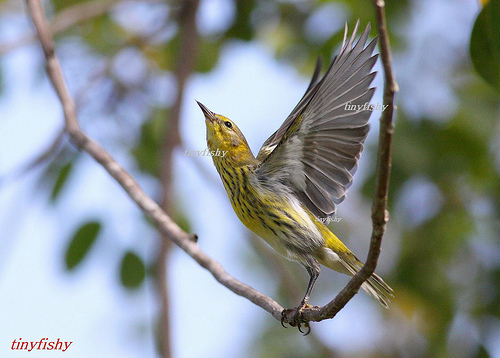
this small bird has grey and white wingbars and a yellow belly and side.
a colorful bird with a large wingspan for the size of its body, it has a small pointed bill, and grey coverts.
this is a yellow bird with grey wings and a small pointy beak.
a long slim medium sized bird with a yellow and gray belly, sharp brown beak, long legs, and large gray wings.
the yellow and gray bird has gray wings, speckled belly, and along, pointed bill.
this small bird has a sharp pointed orange beak and features a yellow body with brown and white streaks and wings that feature gray, black, brown. yellow and white feathers.
this bird has a brown crown as well as a yellow belly
this bird has a thin pointed beak and a yellow and black feathered body.
this bird has a yellow crown as well as white wings
this bird has wings that are grey and has a yellow belly
Species: Cape May Warbler